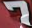
Number: 7